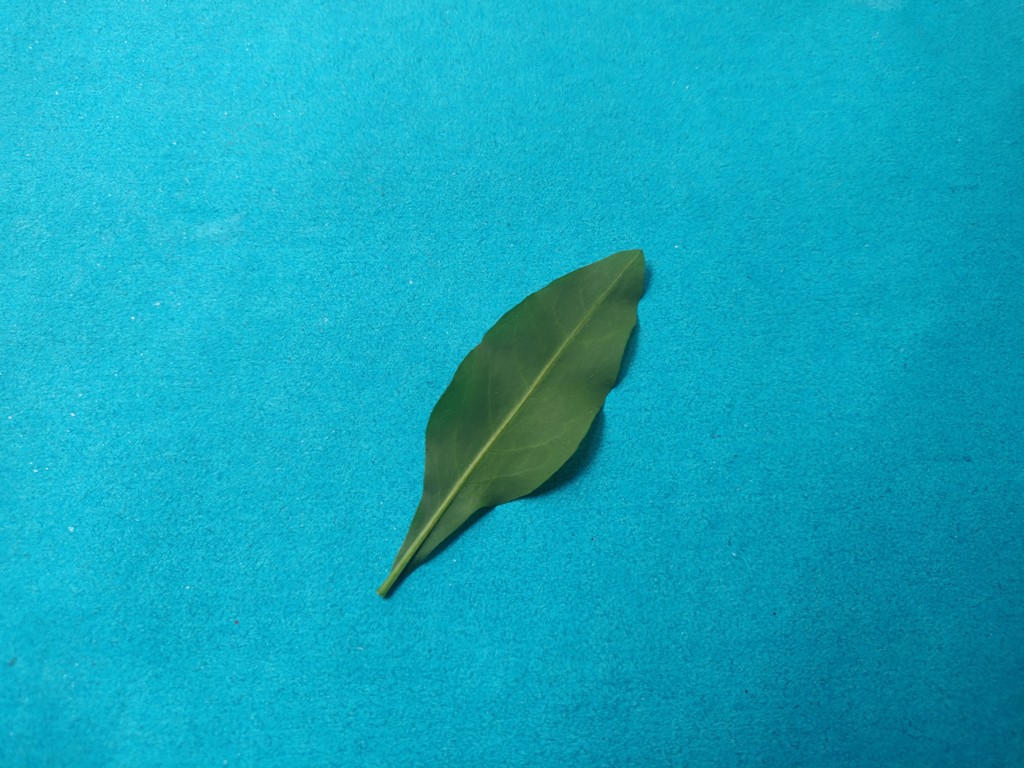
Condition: Healthy
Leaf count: single
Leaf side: back